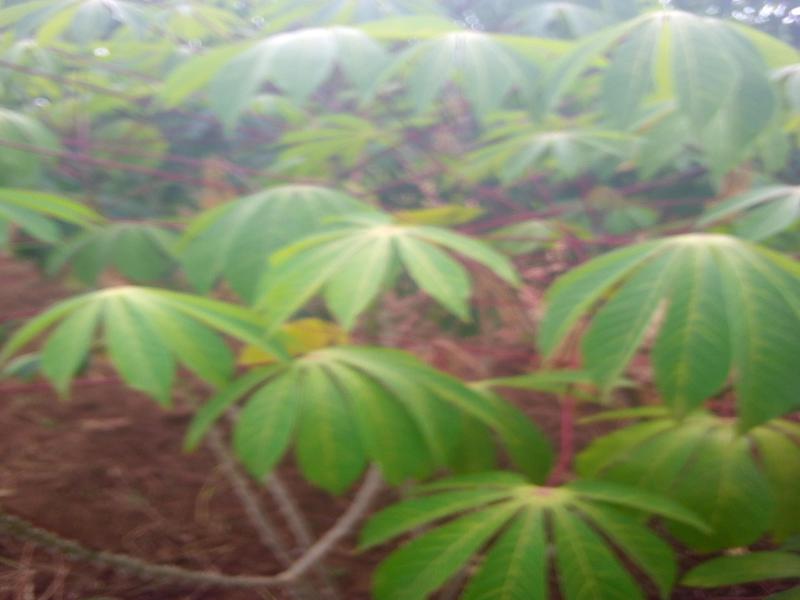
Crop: cassava
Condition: healthy